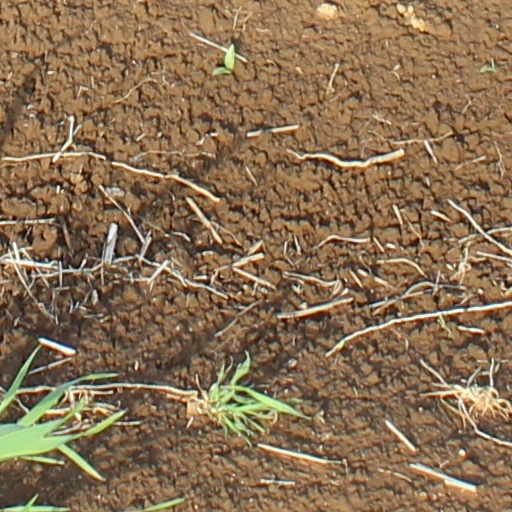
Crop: wheat